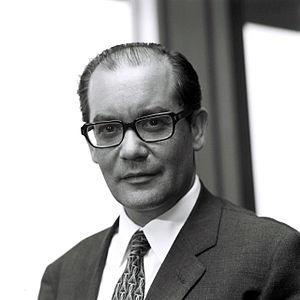
Franco Maria Malfatti était un homme politique et un journaliste italien, qui a été à plusieurs reprises député et ministre de la République italienne. il appartenait à la Démocratie chrétienne.